Frederick W. A. G. Haultain

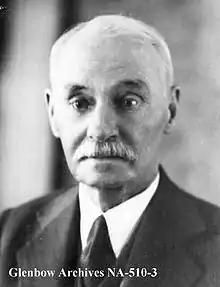
Haultain in 1941

Frustrated in negotiations with the federal Liberal government, Haultain became increasingly identified with the Conservative Party and campaigned for it in the 1904 federal election. Laurier's Liberals were re-elected.